Camille Cavallier

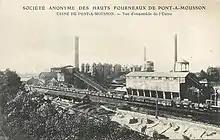
Factory at Pont-à-Mousson

Xavier Rogé began to investigate land around Auboué near the part of Lorraine that had been annexed by Germany, and on 1 December 1882 found the upper layers of the iron oxide formation of the Briey Basin.